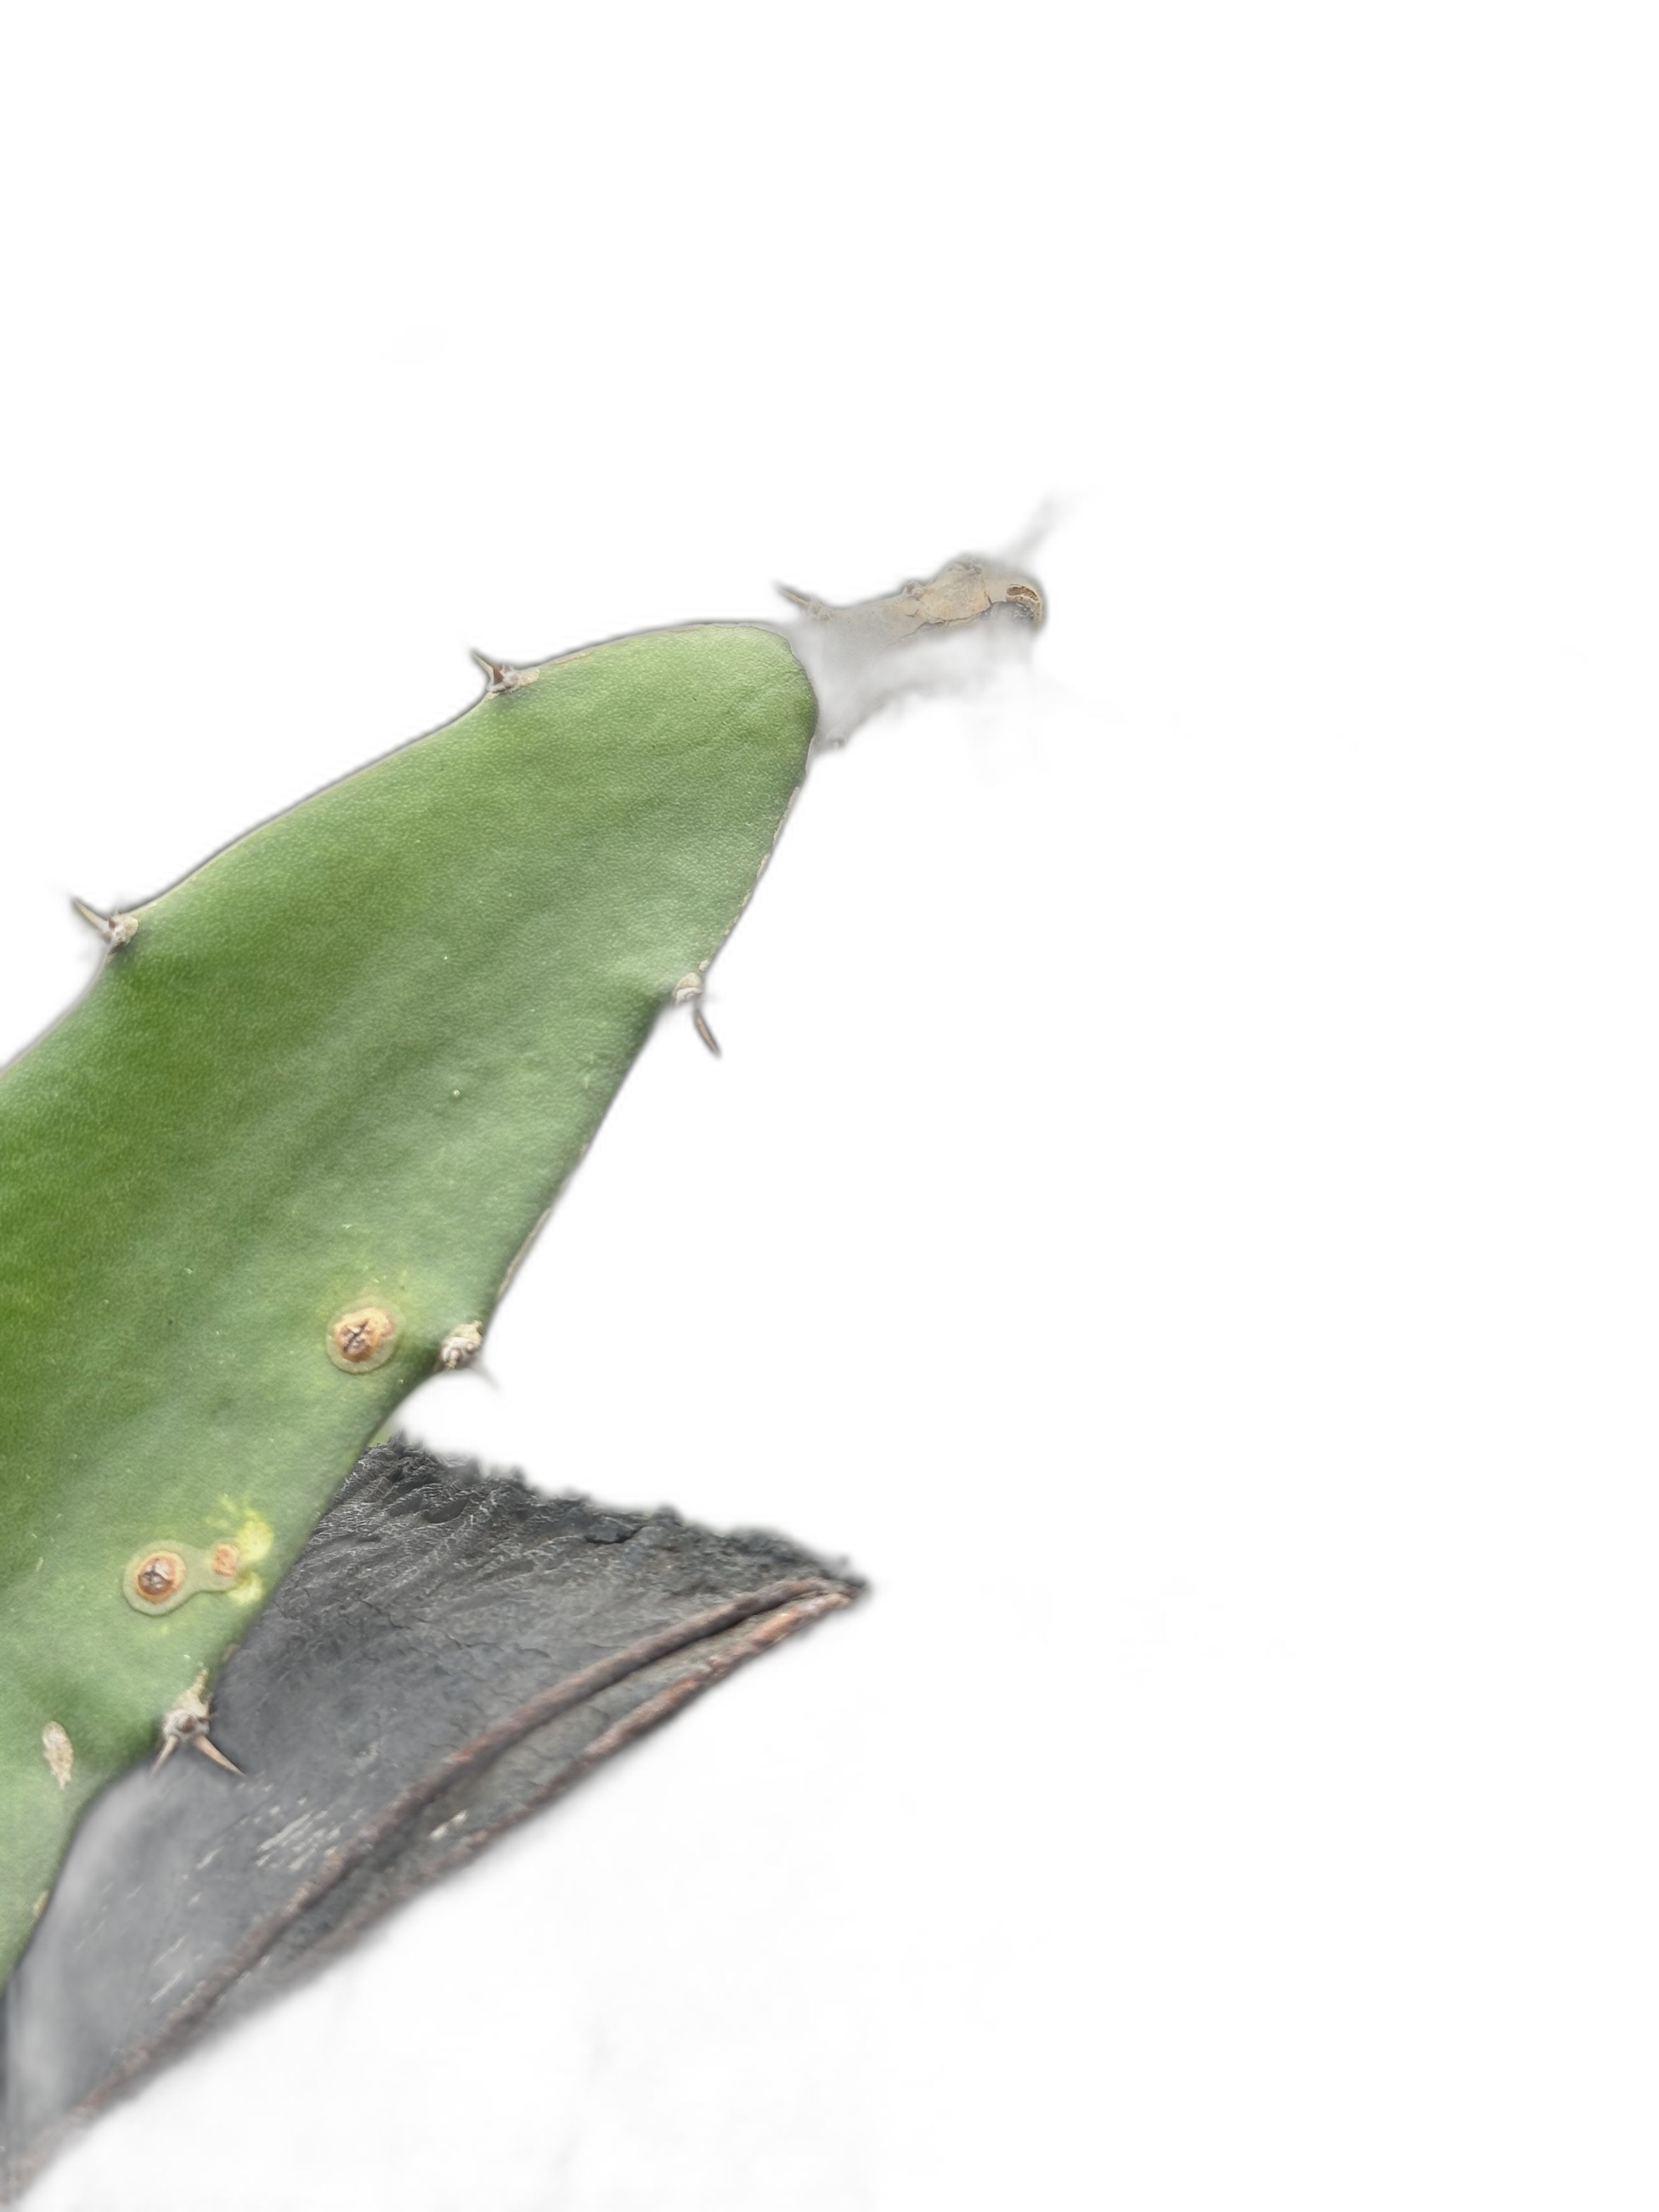
Label: Bad leaf